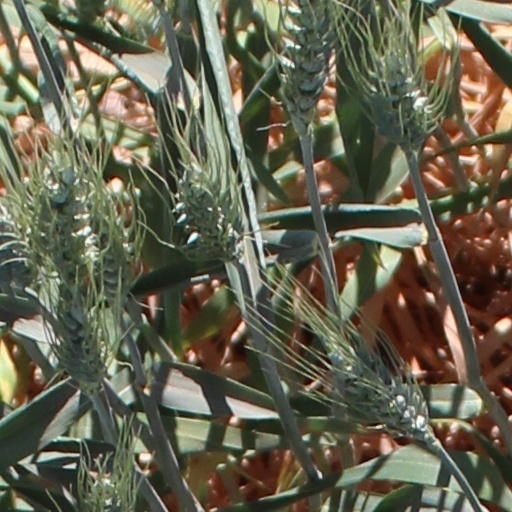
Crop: wheat